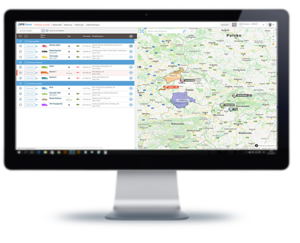
Un traceur de véhicule est un système de suivi des véhicules combinant l'utilisation de la localisation automatique de véhicules dans des véhicules individuels avec un logiciel qui collecte ces données de flotte en tant qu'enregistreur de données pour obtenir une image complète de l'emplacement des véhicules. Les systèmes de localisation de véhicules modernes utilisent couramment un système de positionnement par satellites GPS/GLONASS/Galileo/Beidou pour localiser le véhicule qui doit impérativement porter un émetteur radio/gsm/wifi ou satellitaire, mais d'autres types de technologie de localisation automatique de véhicules peuvent également être utilisés. Leur alimentation électrique est assurée par le véhicule, mais certains peuvent être sur batterie autonome. Les informations sur les véhicules peuvent être visualisées sur des cartes électroniques via Internet ou des logiciels spécialisés. Ces systèmes peuvent servir à l'instar d'un enregistreur de données d'accident. Les sociétés de transport en commun urbains utilisent de plus en plus les systèmes de localisation de véhicules, en particulier dans les grandes villes, anciennement, mais toujours en usage, par télématique.